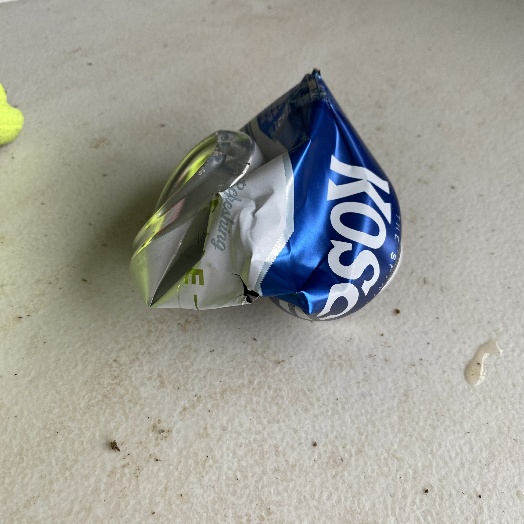
Label: Metal